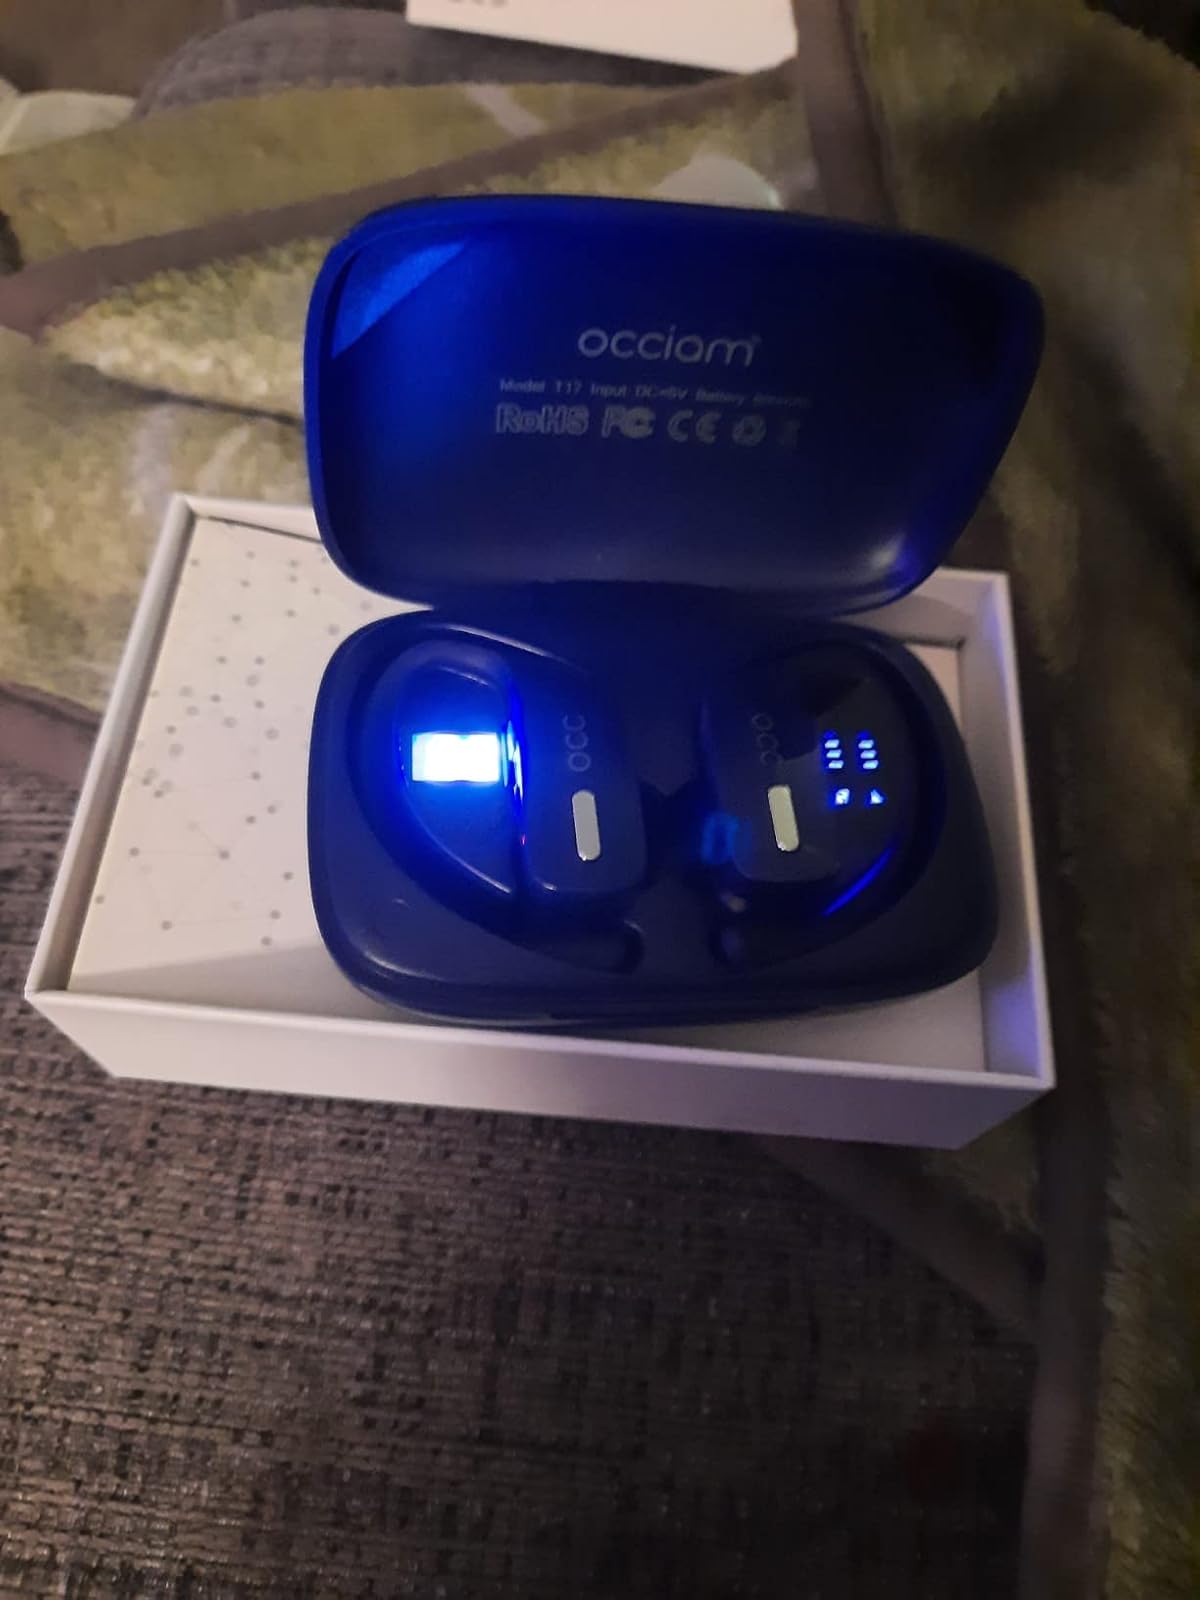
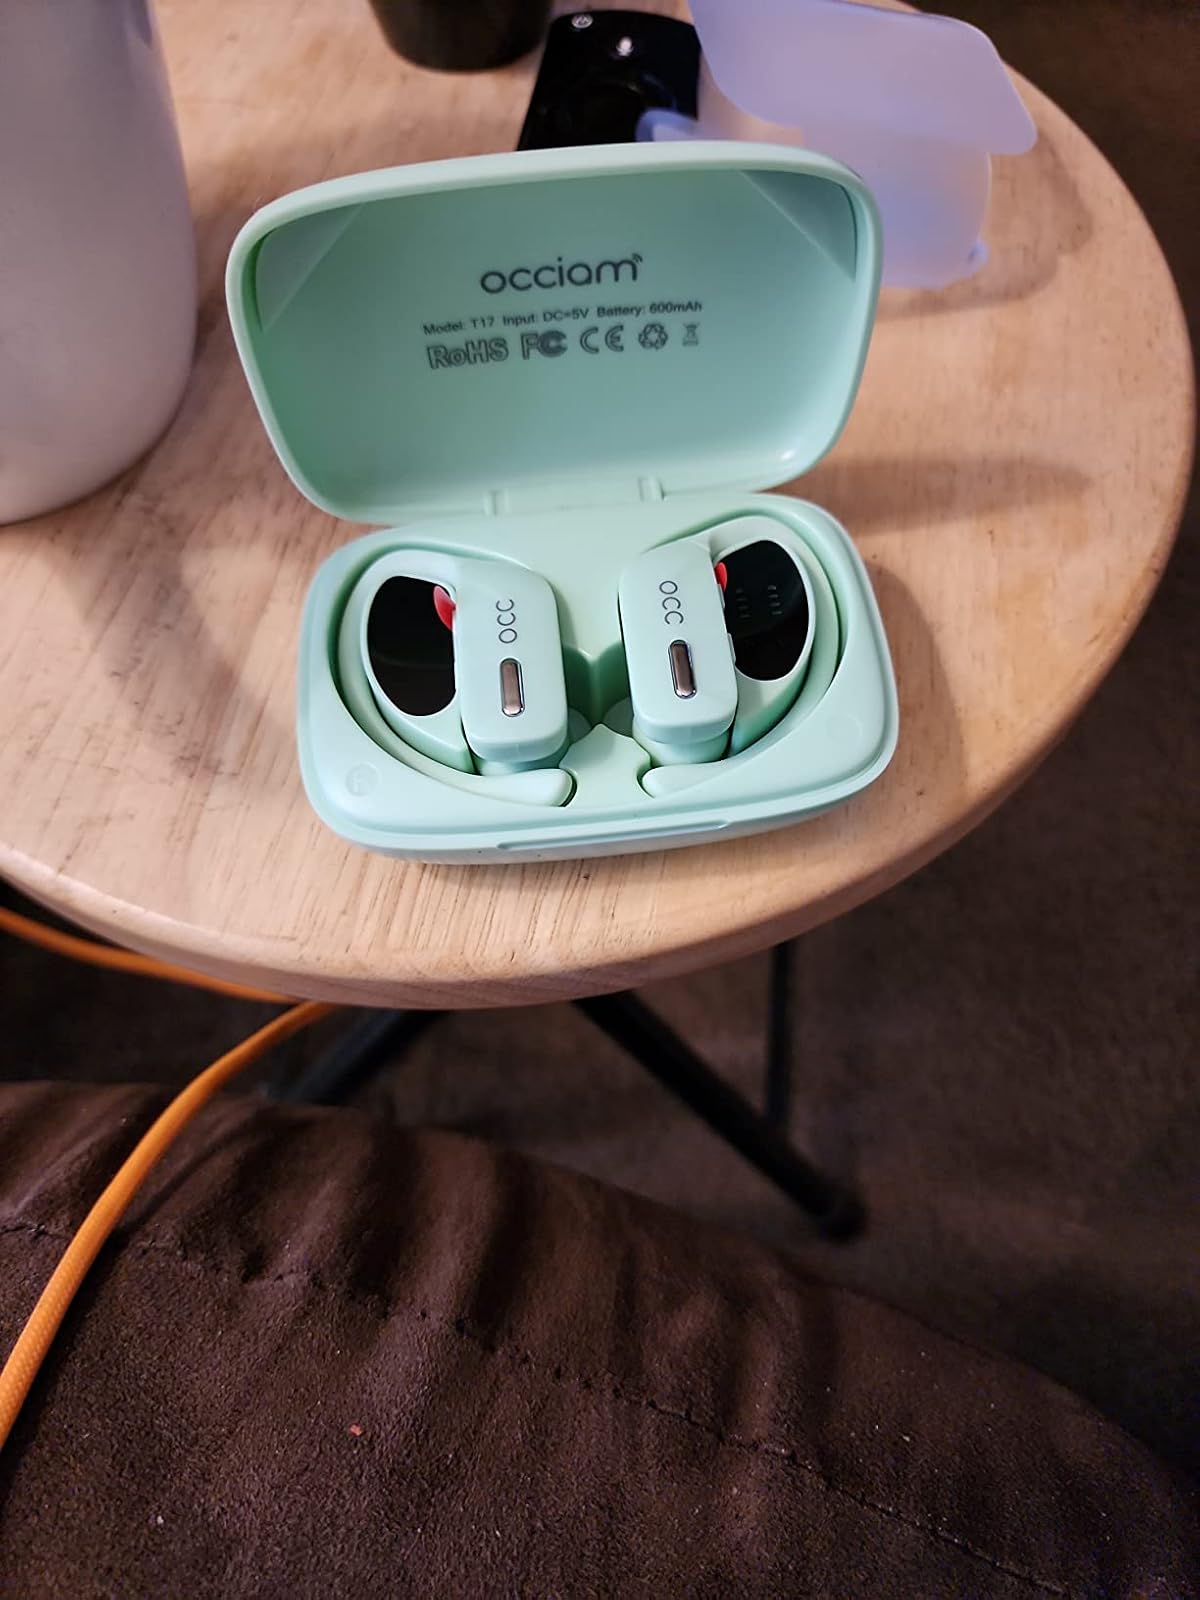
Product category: earbuds
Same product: no